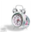
Label: can